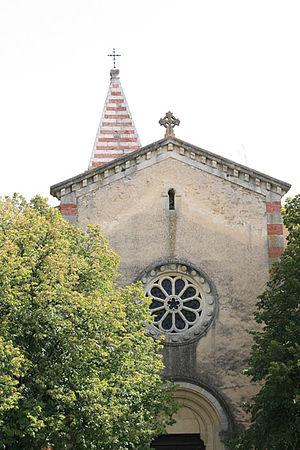
Entrechaux est une commune française située dans le département de Vaucluse, en région Provence-Alpes-Côte d'Azur.